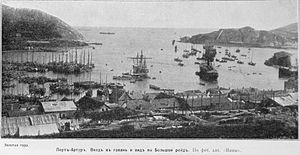
Port Arthur
Port Arthur i 1904
Port Arthur eller Ljujsjunkou var en fæstning i det japanske besiddelse Kwantung på sydspidsen af Manchuriet. Stedet havde før Kinas krig med Japan 1894—1895 ca. 4.000 indbyggere, men voksede senere betydeligt. Fæstningen og den knyttede by lå på en øde stenet halvø, men havde en fortrinlig havn. Allerede kineserne havde indrettet den til krigshavn og befæstet den. I 1894 erobredes byen af japanerne, men forpagtedes efter fredsslutningen af russerne, der indrettede den til krigs- og handelshavn og og lod manchuriske jernbane sikre forbindelse til det sibiriske jernbanenet. Under den russisk-japanske krig blev Port Arthur 1905 erobret af japanerne, og ved fredsslutningen blev Kwantung-territoriet til dem. Handelshavnen flyttedes til Tairen, lidt længere mod nord.